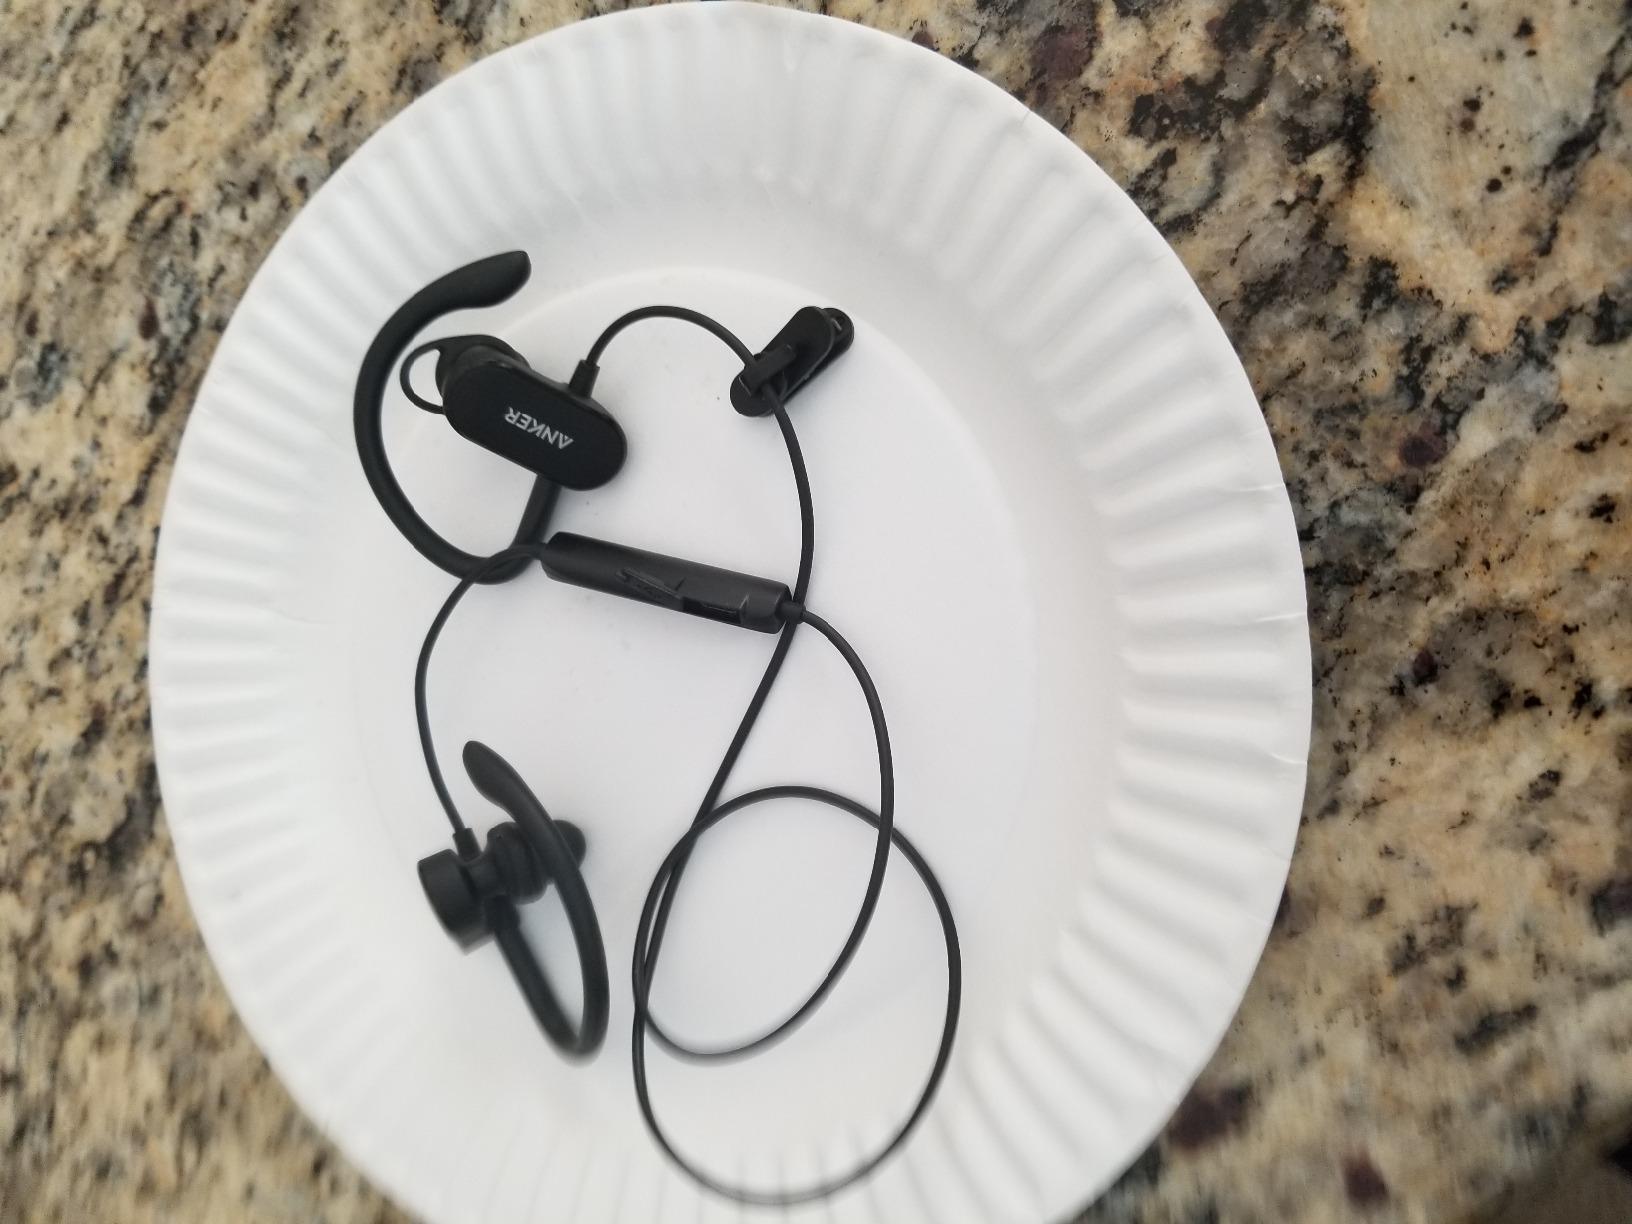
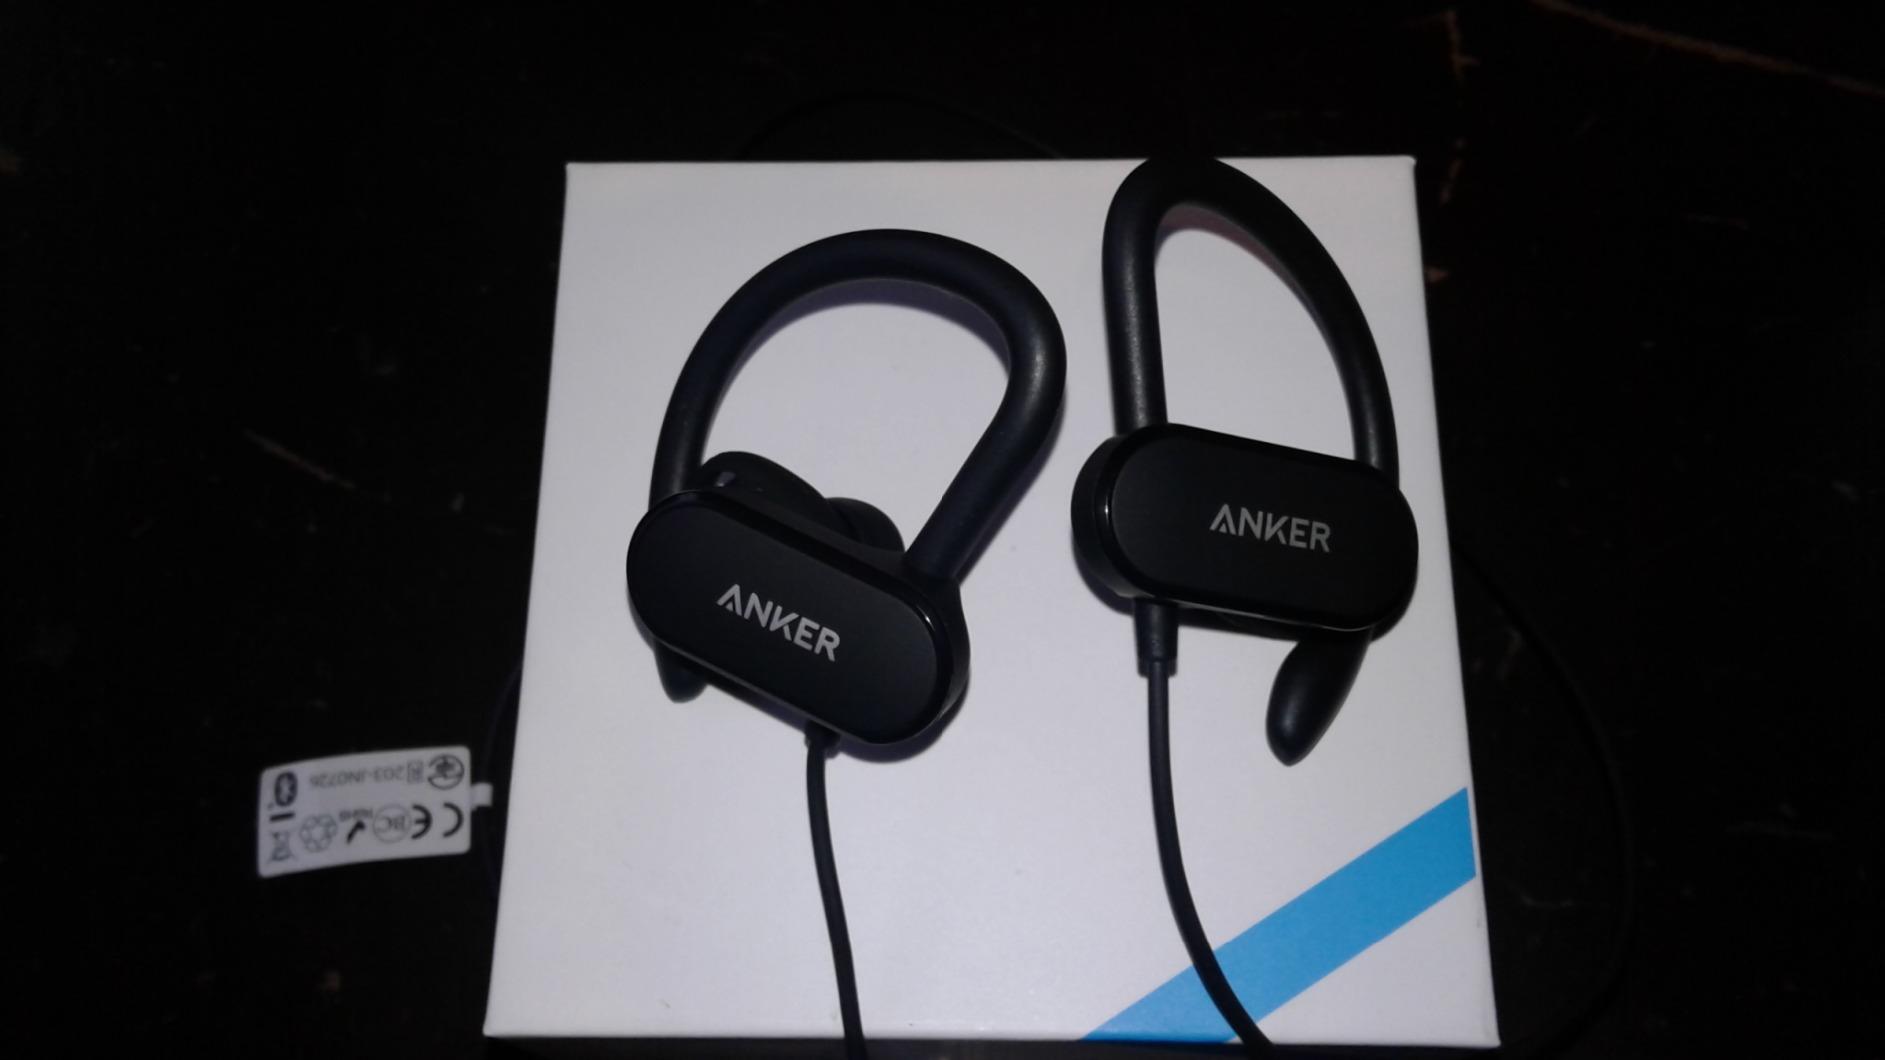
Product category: headphones
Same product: yes